Zimbabwean–Portuguese conflicts

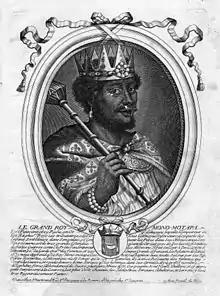
A c. 1860 illustration of Mavura Felipe

Another expedition took place fifty years after Anaia's death, led by Francisco Barreto, to avenge the death of Portuguese missionary Gonçalo da Silveira, who was killed in 1561. Barreto, commanding three ships and a thousand men, demanded control of the land around Tete and Sena as compensation.